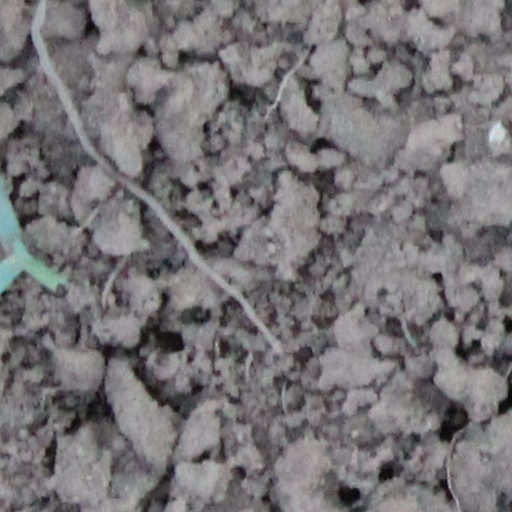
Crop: wheat